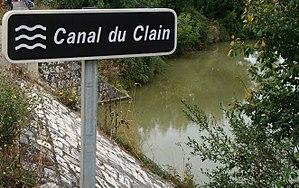
Canal du Clain Chaillé-les-Marais Vendée, Pays de la Loire.- France
Chaillé-les-Marais est une commune française située dans le département de la Vendée, en région Pays de la Loire.
Le Marais poitevin est une région naturelle de France à cheval entre les départements de Vendée, des Deux-Sèvres et de Charente-Maritime ainsi qu'entre les régions Nouvelle-Aquitaine et Pays de la Loire.